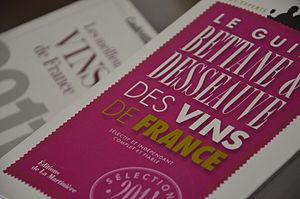
Le Guide Bettane et Desseauve des vins de France
Michel Bettane, né le 14 mars 1952 aux États-Unis dans le Maryland, est un critique de vin français. Il est coauteur du Guide Bettane et Desseauve des vins de France.